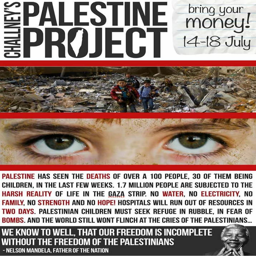
the original poster , vetoed by the school